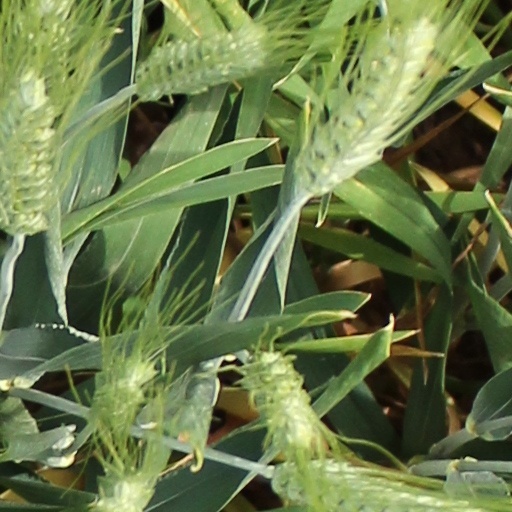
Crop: wheat